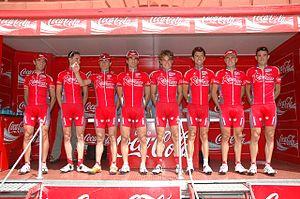
L'équipe cycliste Relax-Gam est une ancienne formation espagnole de cyclisme professionnel sur route. Elle appartenait aux équipes « continentales Pro » et participait donc principalement aux épreuves des circuits continentaux, tout en pouvant profiter d’invitations sur des courses du ProTour.